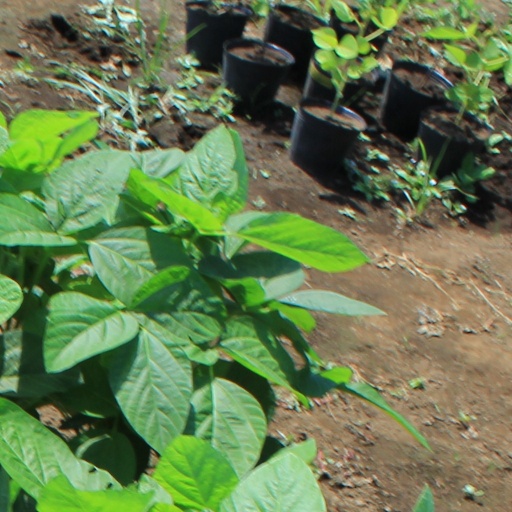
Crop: soybean